Étoile Sportive du Sahel

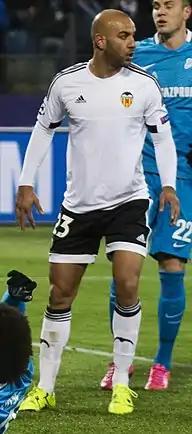
Aymen Abdennour with Valencia in the UEFA CL against Zenit.

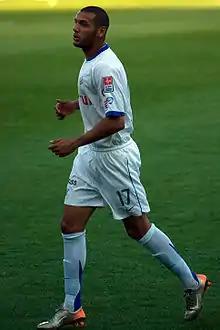
Son of the team Yassine Chikhaoui with FC Zürich.

The home stadium of Étoile du Sahel is the Olympic Stadium of Sousse which is a multi-purpose stadium in Sousse that was inaugurated in 1973. For many decades, Sousse footballers knew only the clay surfaces and knew the turf surfaces only when the stadium was inaugurated with an initial capacity of 10,000 places. Another expansion was carried out in 1999 to bring the capacity of the stadium to 28,000 seats for the 2001 Mediterranean Games, a reorganization of the gallery of honor was carried out, from a capacity of 70 to 217 places. It hosted 1977 FIFA World Youth Championship, 1994 African Cup of Nations, 2001 Mediterranean Games and 2004 African Cup of Nations.